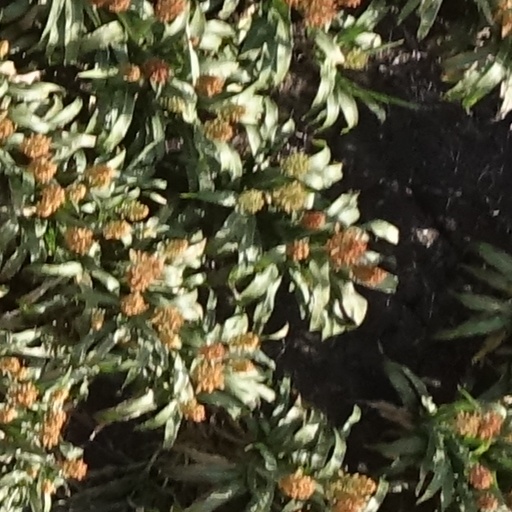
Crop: sorghum